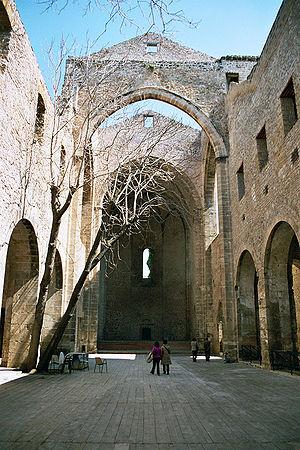
Tribunali ou Kalsa est la première UPL de Palerme.